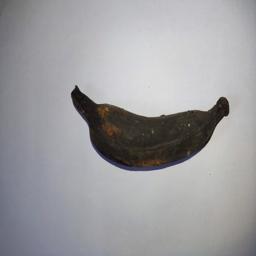
Ripeness: Overripe